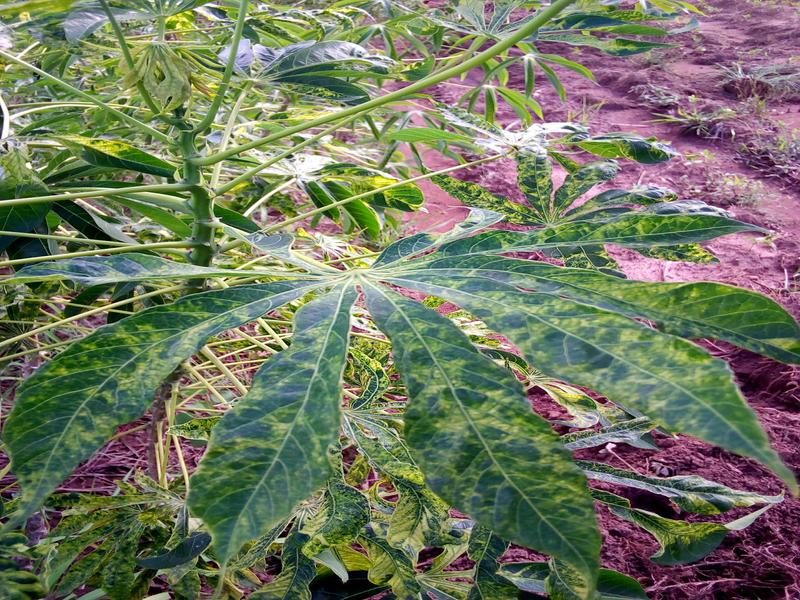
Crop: cassava
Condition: mosaic_disease